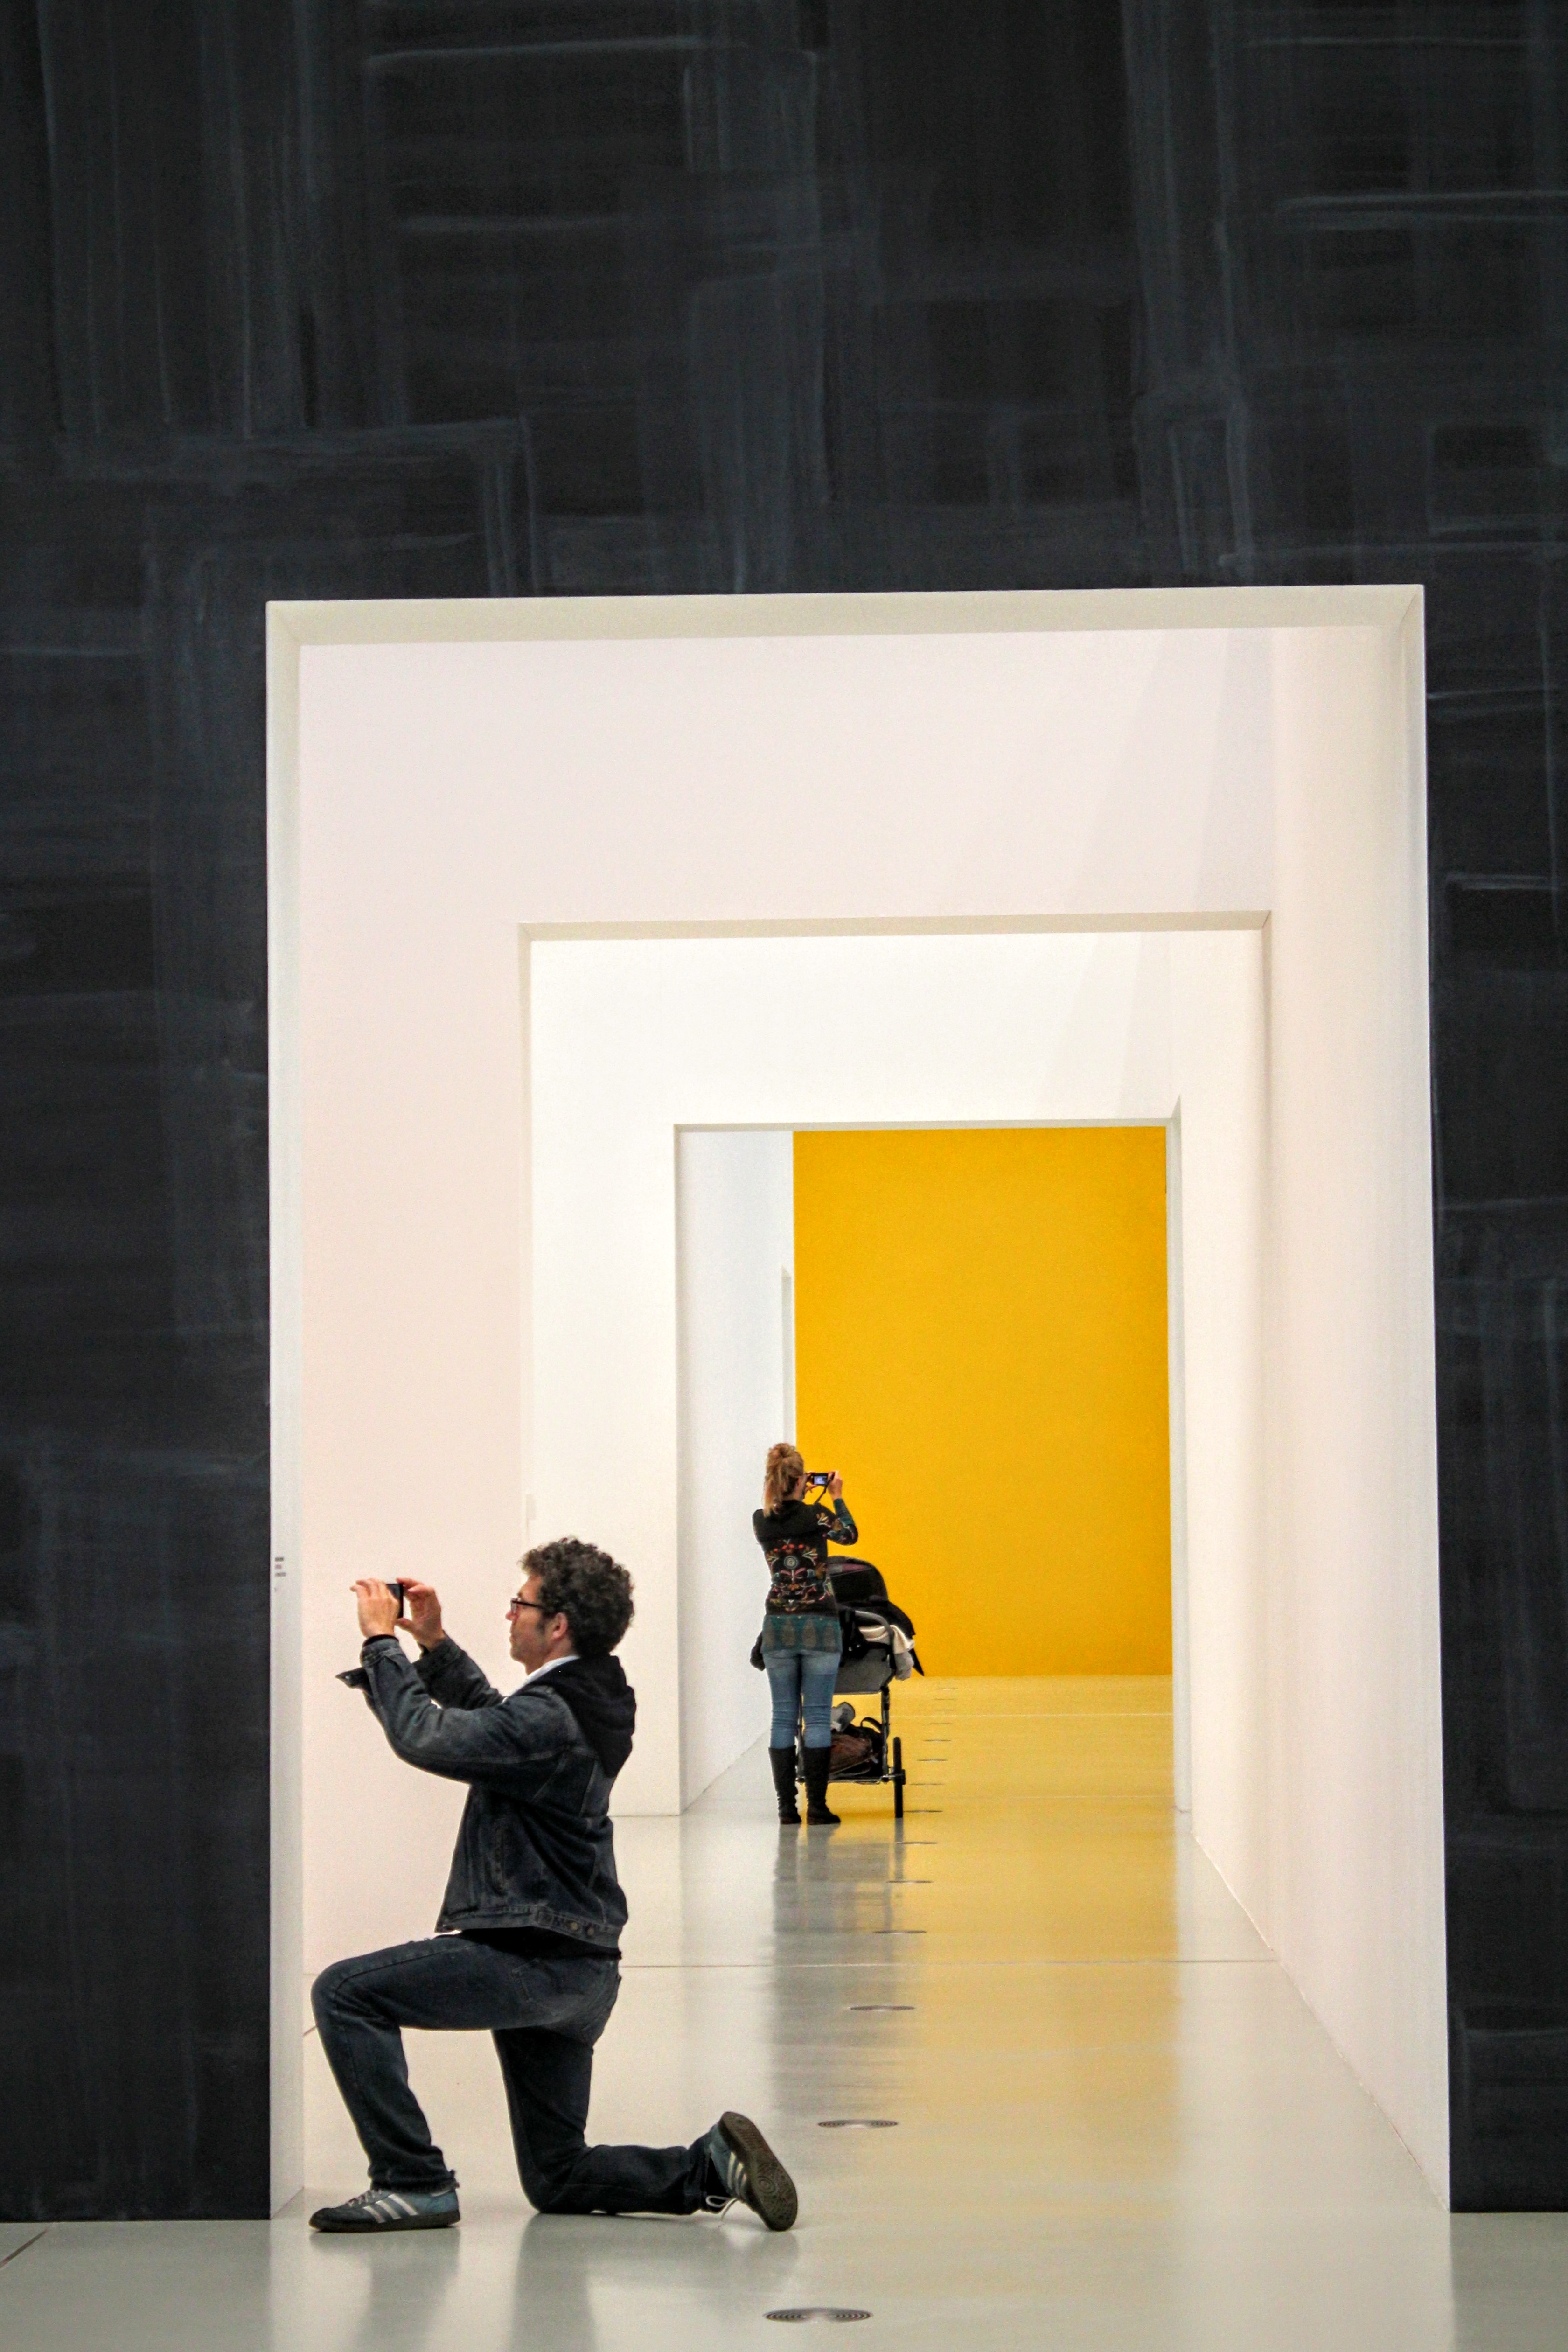
architecture, white, photographer, interior, wall, museum, color, black, interior design, art, design, tourists, photograph, tourist attraction, exhibition, modern art, art gallery